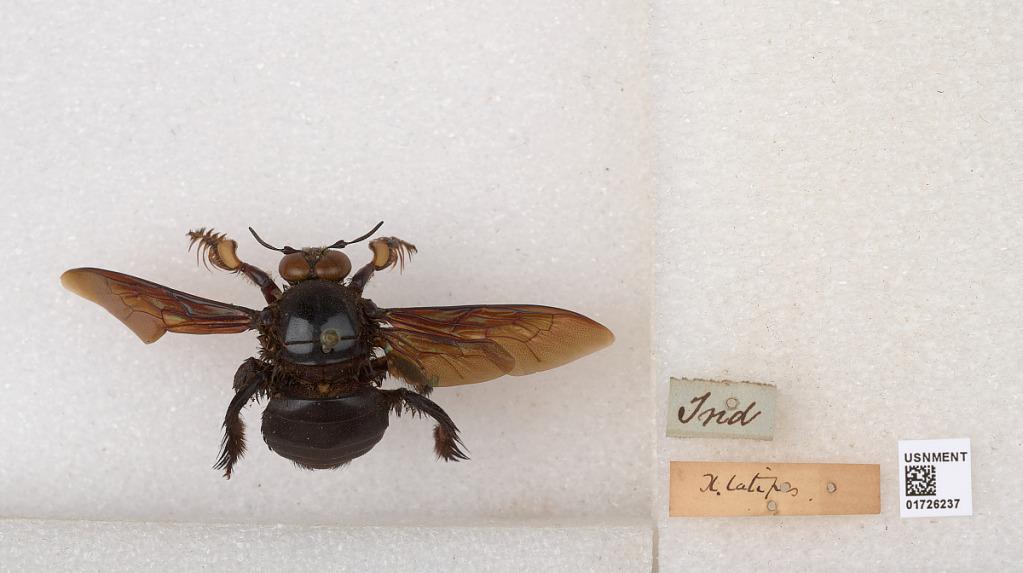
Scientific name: Xylocopa (Mesotrichia) latipes (Drury)
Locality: Ind